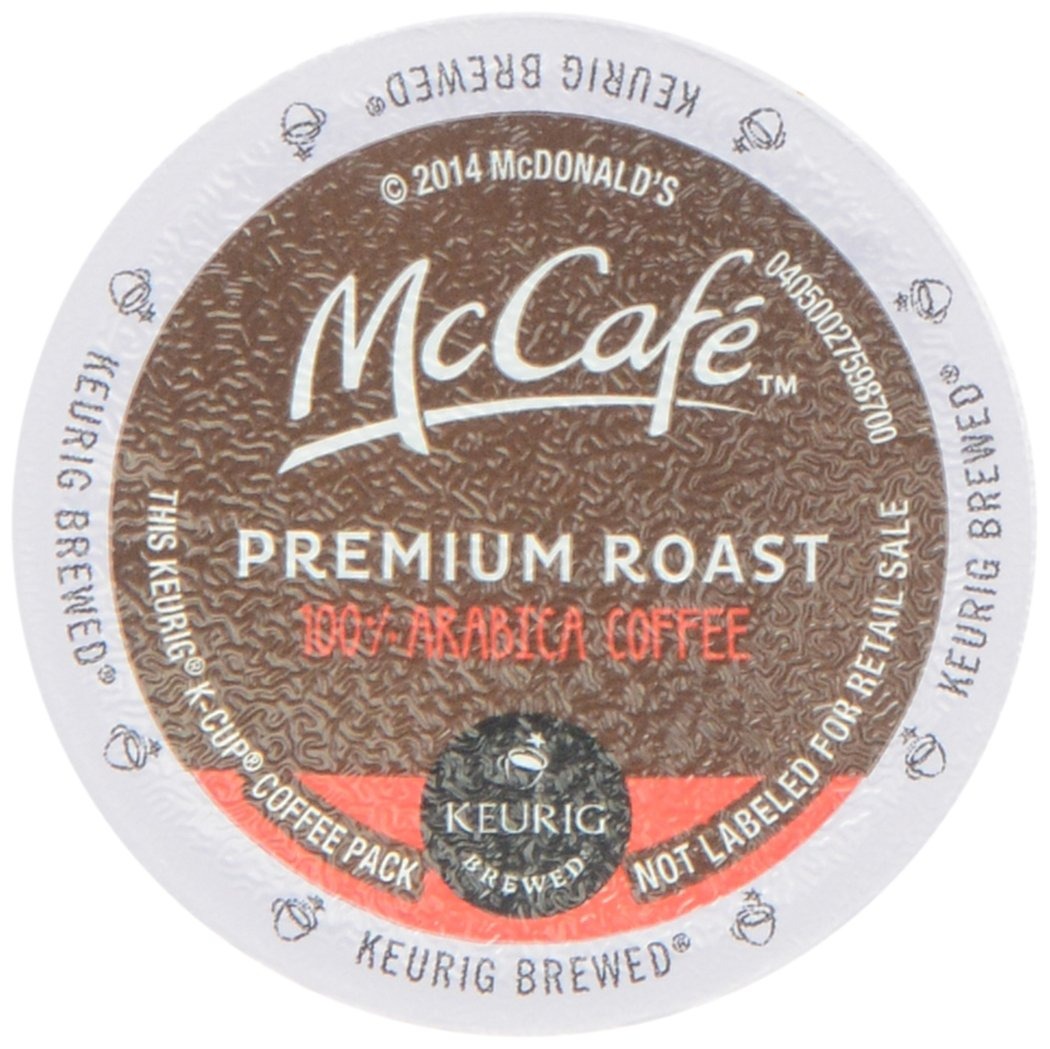
Item Name: McCafe Premium Roast Keurig K Cup Coffee Pods (12 Count)
Bullet Point 1: One box of 12 McCafe Premium Roast Medium Coffee K-Cup Pods
Bullet Point 2: McCafe Premium Roast Medium Coffee K-Cup Pods let you enjoy the McCafe experience at home or at work
Bullet Point 3: Premium roast coffee delivers a smooth, balanced flavor
Bullet Point 4: Brew a cup of McCafe premium roast coffee in all Keurig 1.0 & 2.0 brewing systems
Bullet Point 5: 100% Arabica bean coffee
Value: 12.0
Unit: Count

Price: 10.99